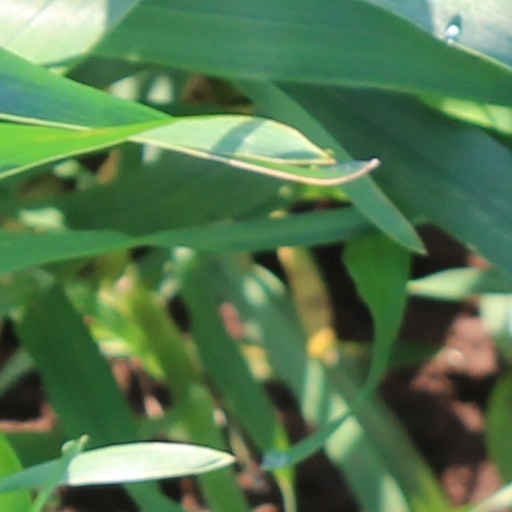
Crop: wheat